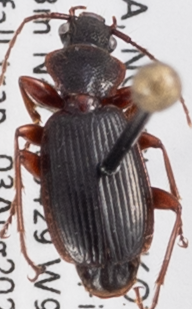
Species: Cymindis cribricollis
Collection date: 2021-08-03
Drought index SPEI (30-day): -2.09
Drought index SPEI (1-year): -2.09
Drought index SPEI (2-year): -0.9